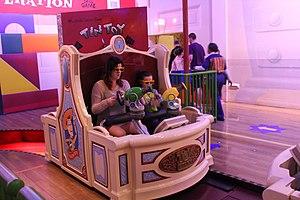
Un parcours scénique, parcours-spectacle ou expo-parcours est un parcours au long duquel sont mis en scène des objets ou personnages animés, des lumières, des sons et d'autres effets spéciaux, souvent en musique. Le nom anglais de dark ride peut être trompeur car le parcours ne se déroule pas nécessairement dans la pénombre ; il est simplement contenu dans un lieu clos, éclairé de manière artificielle. Un usage sélectif de la pénombre et la programmation d'effets lumineux théâtraux contribuent à cacher les mécanismes de l'attraction et intensifient l'expérience visuelle.